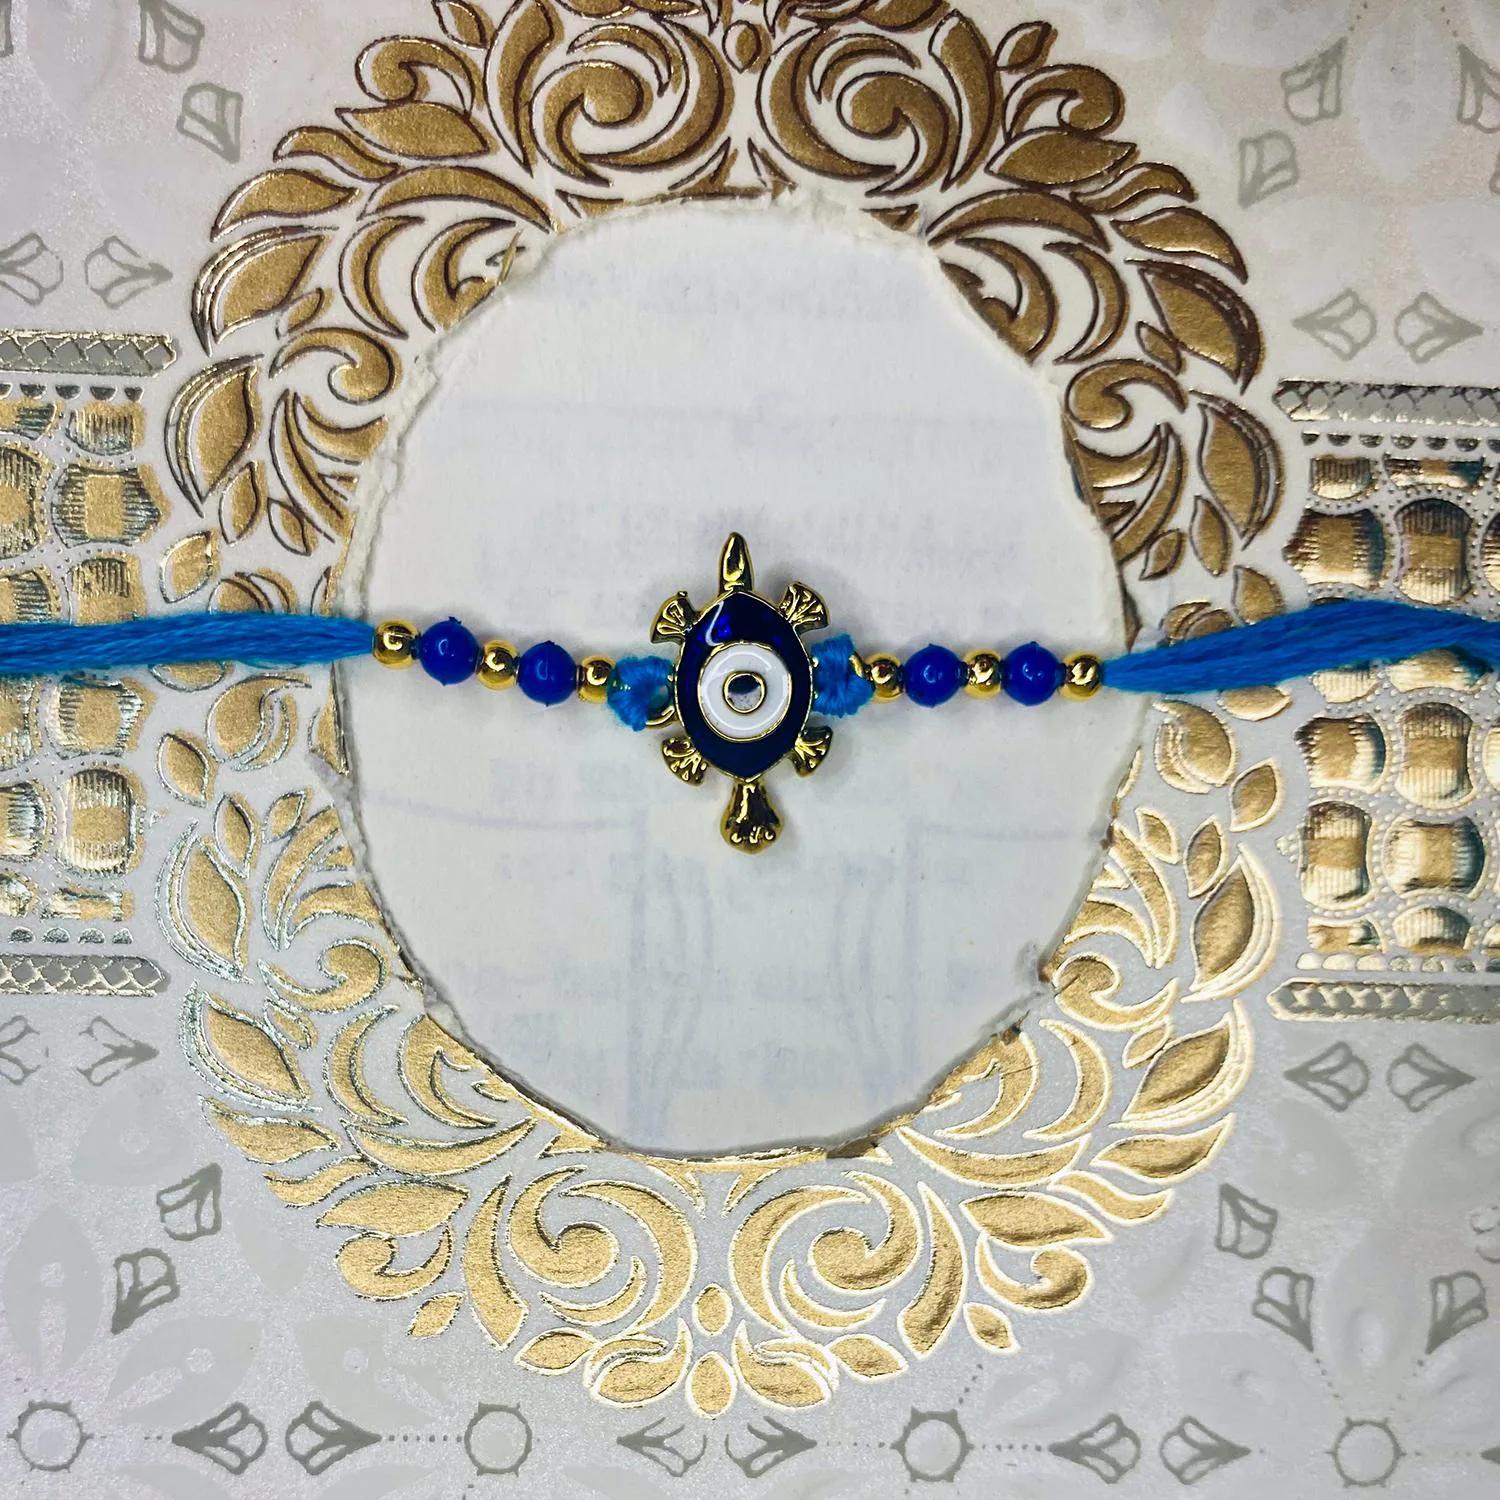
 Mahi Meenakari Enamel Evil Eye & Tortoise-Shaped Fancy Rakshabandhan Rakhi with Crystals for Brother, Bhai, Bro (RA1100755G)
Type: Rakhis
Brand: Mahi
Price: Rs. 219
 Celebrate Raksha Bandhan with our exquisitely crafted Rakhi, designed to strengthen the bond between siblings. This traditional Rakhi features intricate beadwork and durable thread, ensuring it stands the test of time. Handmade with care, each Rakhi is a unique and meaningful gift for your brother. Each Rakhi carries heartfelt blessings and good wishes for your brother's well-being and success. Celebrates the bond of love and protection between siblings, a cherished tradition in Indian culture.
Features: The Rakhi is adorned with vibrant colors and attractive embellishments that add a touch of elegance to the celebration.,Content in Box : 1 Rakhi ; Cultural Significance: This beautiful Rakhi will acknowledge your love for Your Brother with the promise that your bond with him will grow stronger as time goes on.,Vibrant Colors: Adding bright and playful colors to the celebration will make it stand out and make it more enjoyable.,Celebrate the bond of love and protection with our exquisite Rakhis. Share the joy of Raksha Bandhan Festival with this beautiful Rakhi, a token of love, protection and blessings.,Adjustable Size and Easy to tie: Designed to fit wrists of all sizes. It is simple and easy to tie the Rakhi securely and effortlessly.
Included: 1 Rakhi